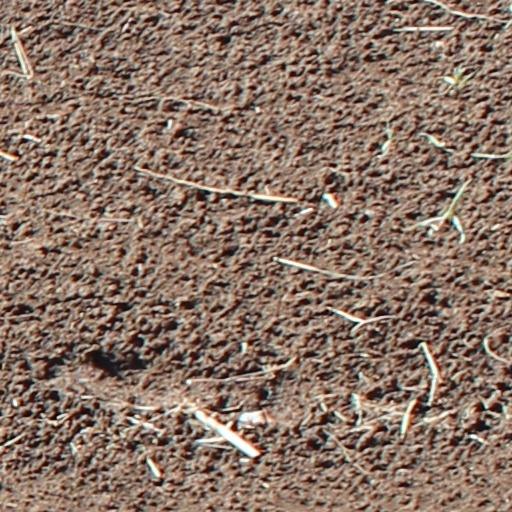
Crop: wheat